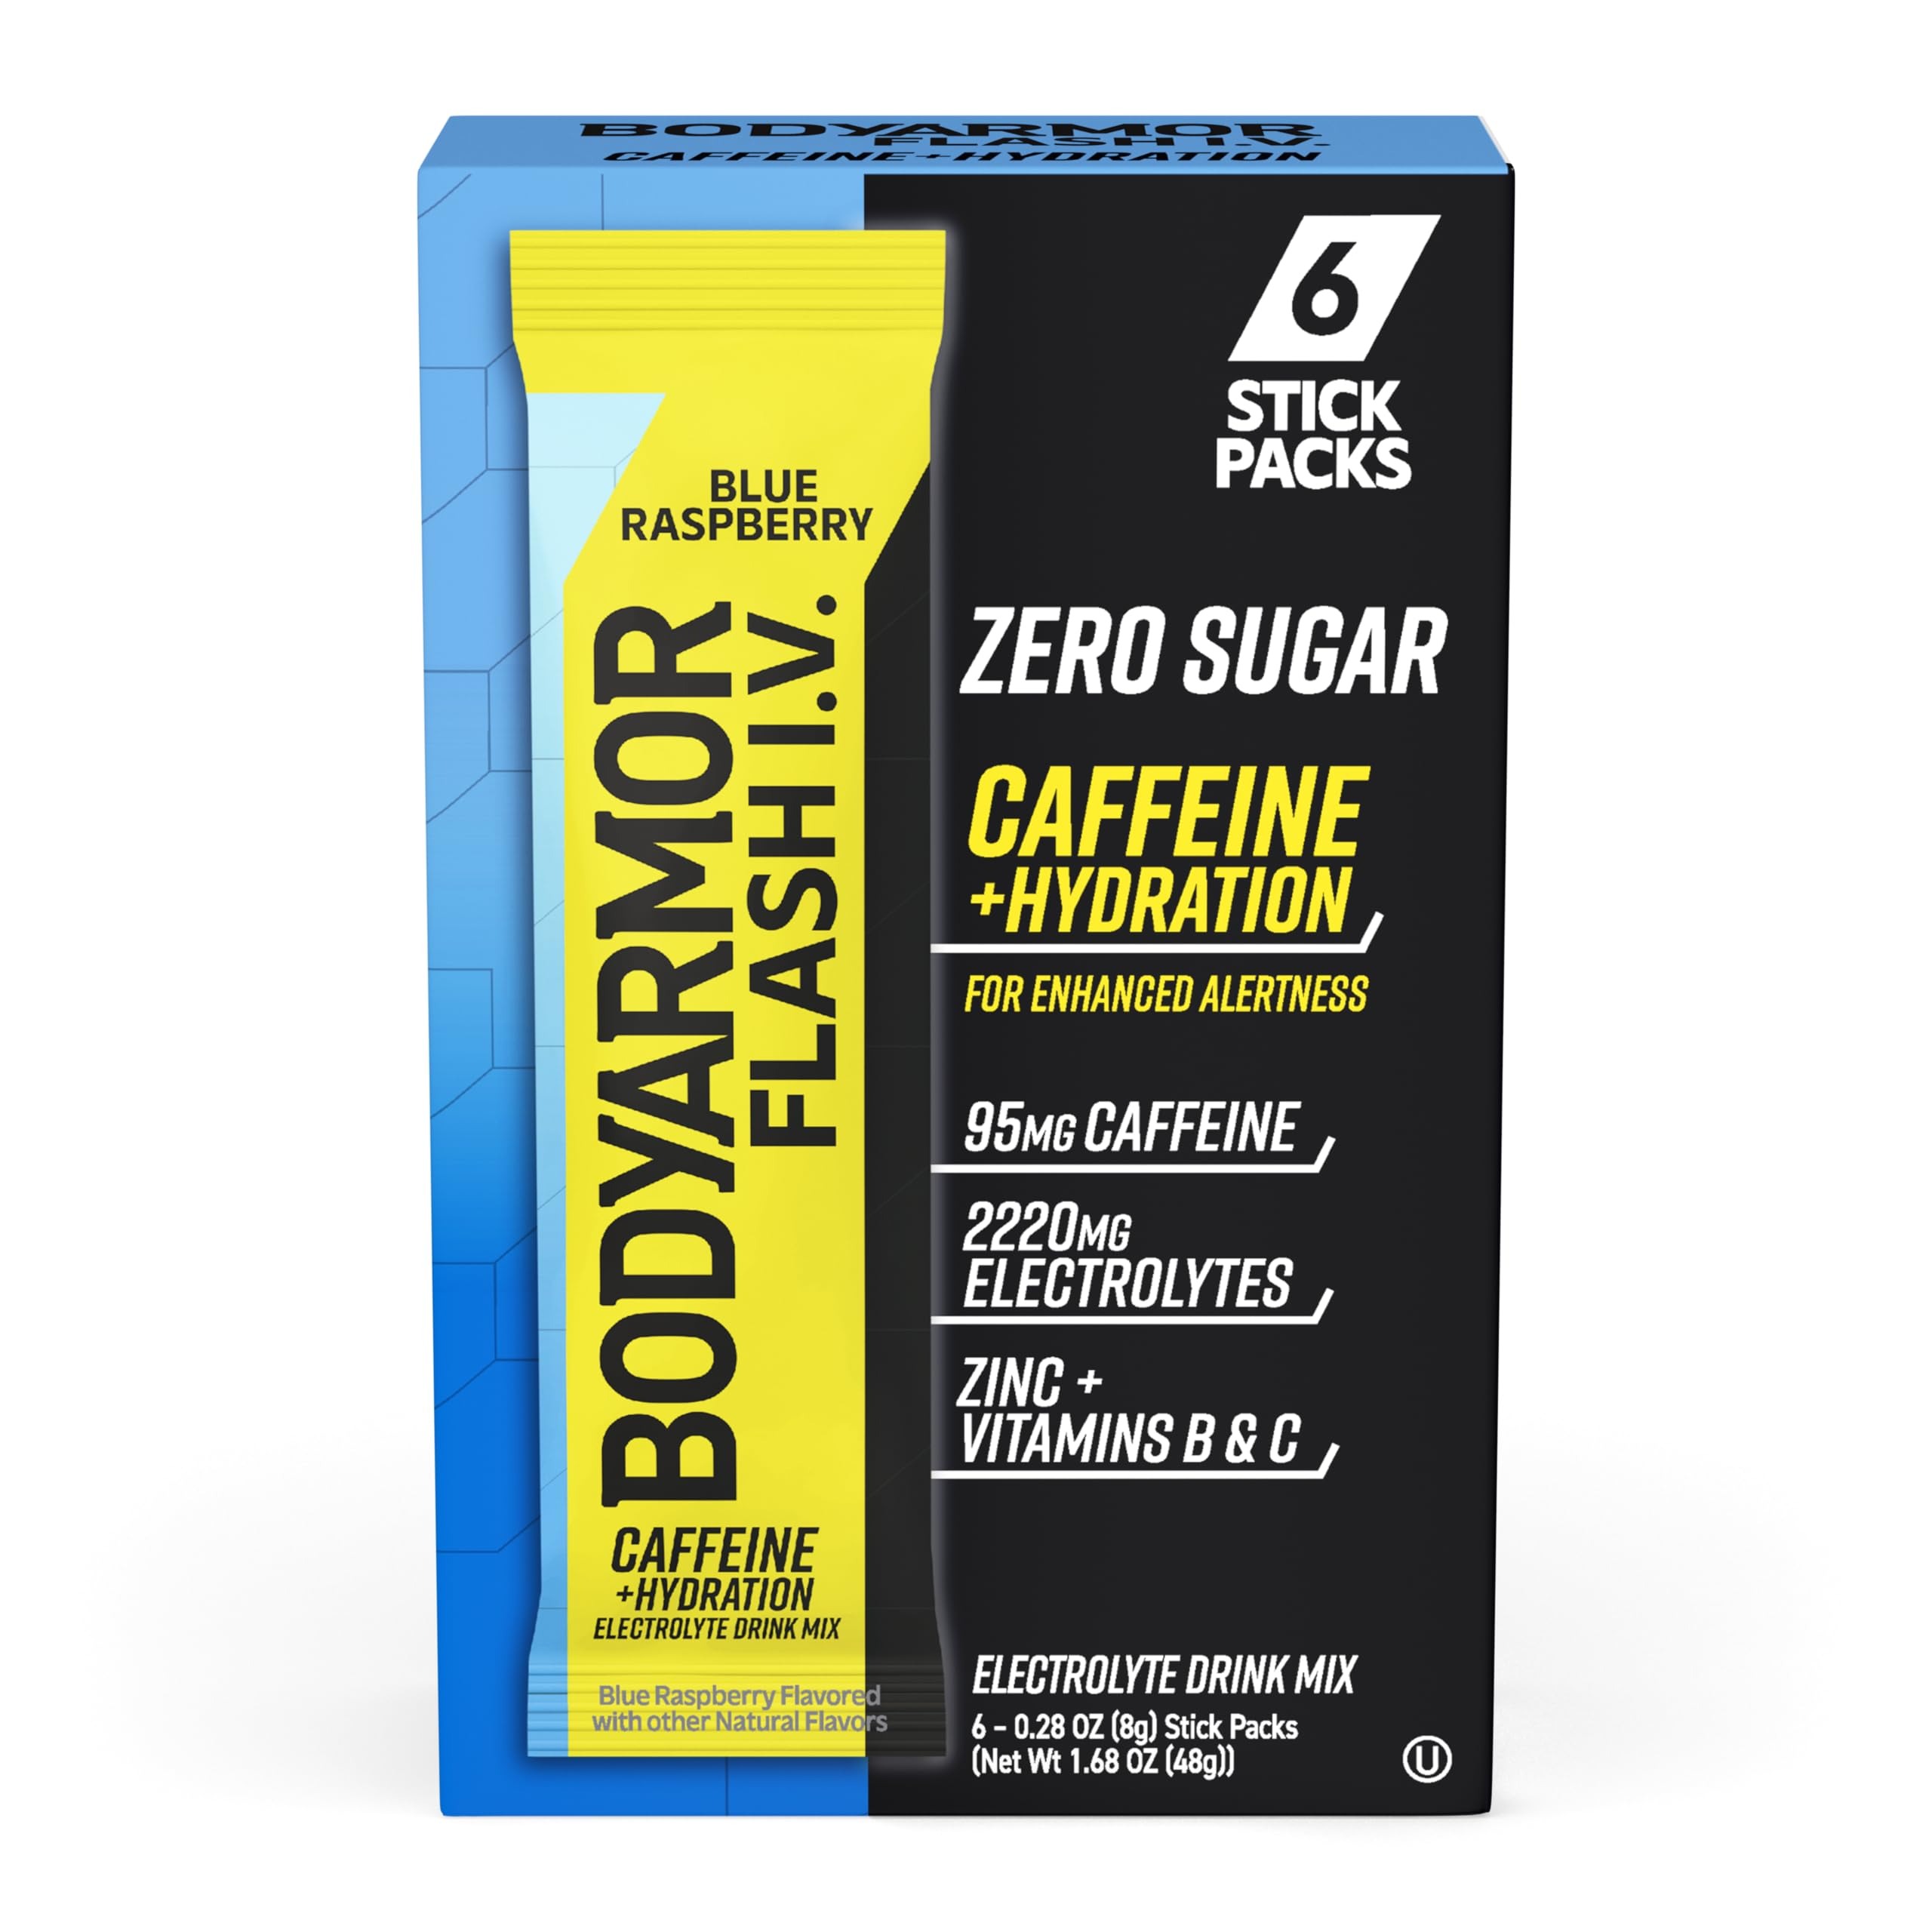
Item Name: BODYARMOR Caffeine Flash I.V. Blue Raspberry flavored Electrolyte Mix, 0.28 oz Packets, 6 Pack
Bullet Point 1: BODYARMOR Flash I.V. Hydration Boosters with caffeine are made with coconut water powder, vitamins, potassium packed electrolytes, and no artificial sweeteners, flavors or dyes.
Bullet Point 2: 95mg Caffeine
Bullet Point 3: Naturally sweetened hydration made with antioxidants and vitamins.
Bullet Point 4: Zero sugar, 2,230 mg of electrolytes per pouch
Bullet Point 5: Zinc + Vitamins B & C for Immune Support
Value: 6.0
Unit: Count

Price: 7.99